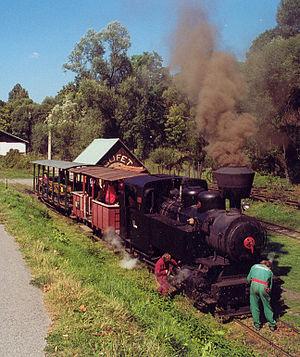
Hronec est un village de Slovaquie situé dans la région de Banská Bystrica.